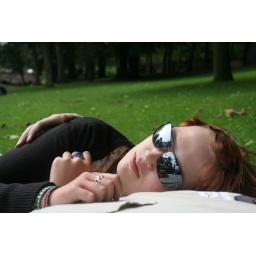
Embraced girl in the grass